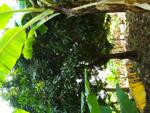
Label: xamthomonas